Chicago Union Station

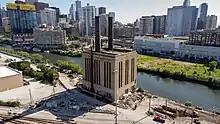
Chicago Union Station Power House

Located west of Canal Street, Union Station's station building occupies an entire city block. At its center is the Great Hall, the main waiting room. Arrayed around the Great Hall are numerous smaller spaces containing restaurants and services, and a wide passageway leading to the concourse. Above the main floor are several floors of office space, currently used by Amtrak. Original plans called for many more floors of offices, forming a skyscraper above the Great Hall. This was never completed, although the plan has been revived in recent years.